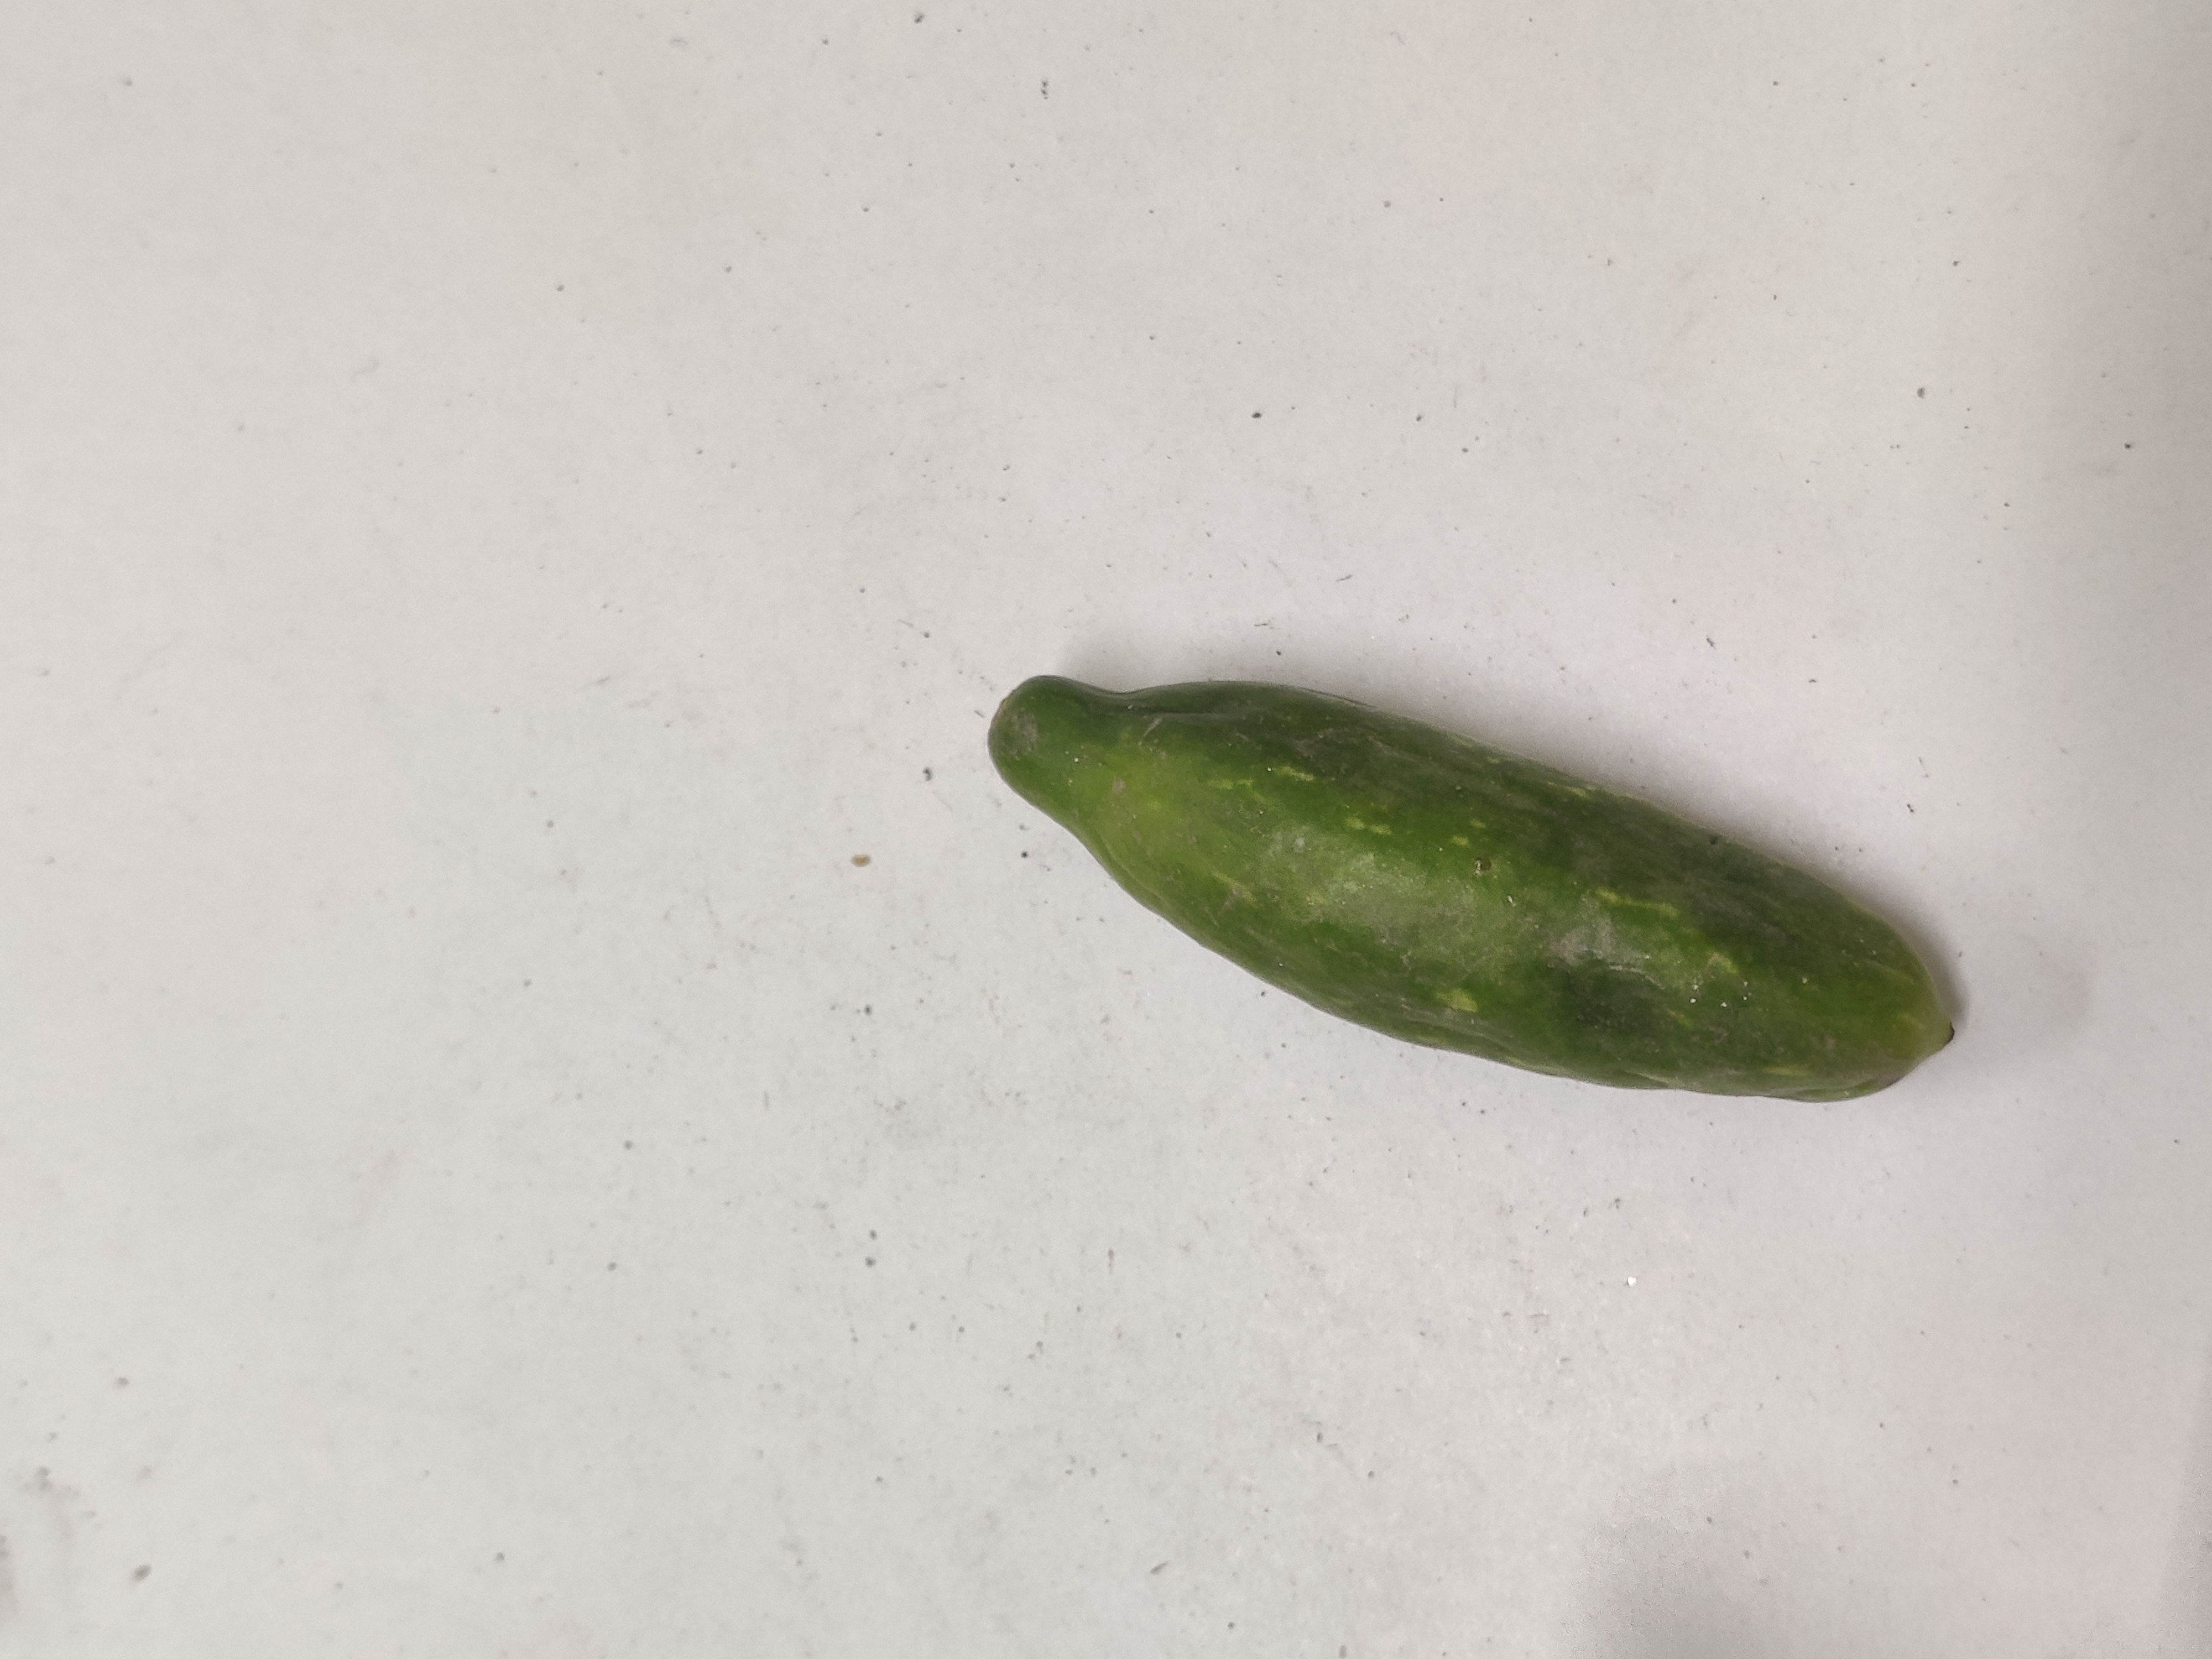
Crop: Ivy Gourd
Condition: Severely Damaged